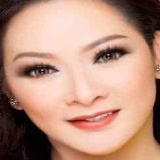
ca sĩ Như Quỳnh